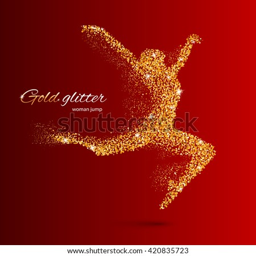
person in the form of gold particles on red